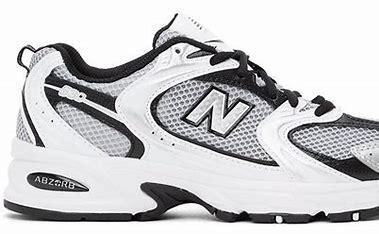
Brand: New
Model: Balance New Balance 530